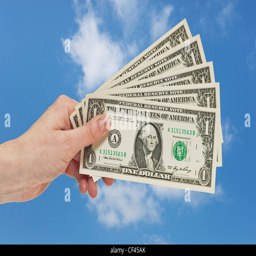
bills are held in the hand , sky is in the background